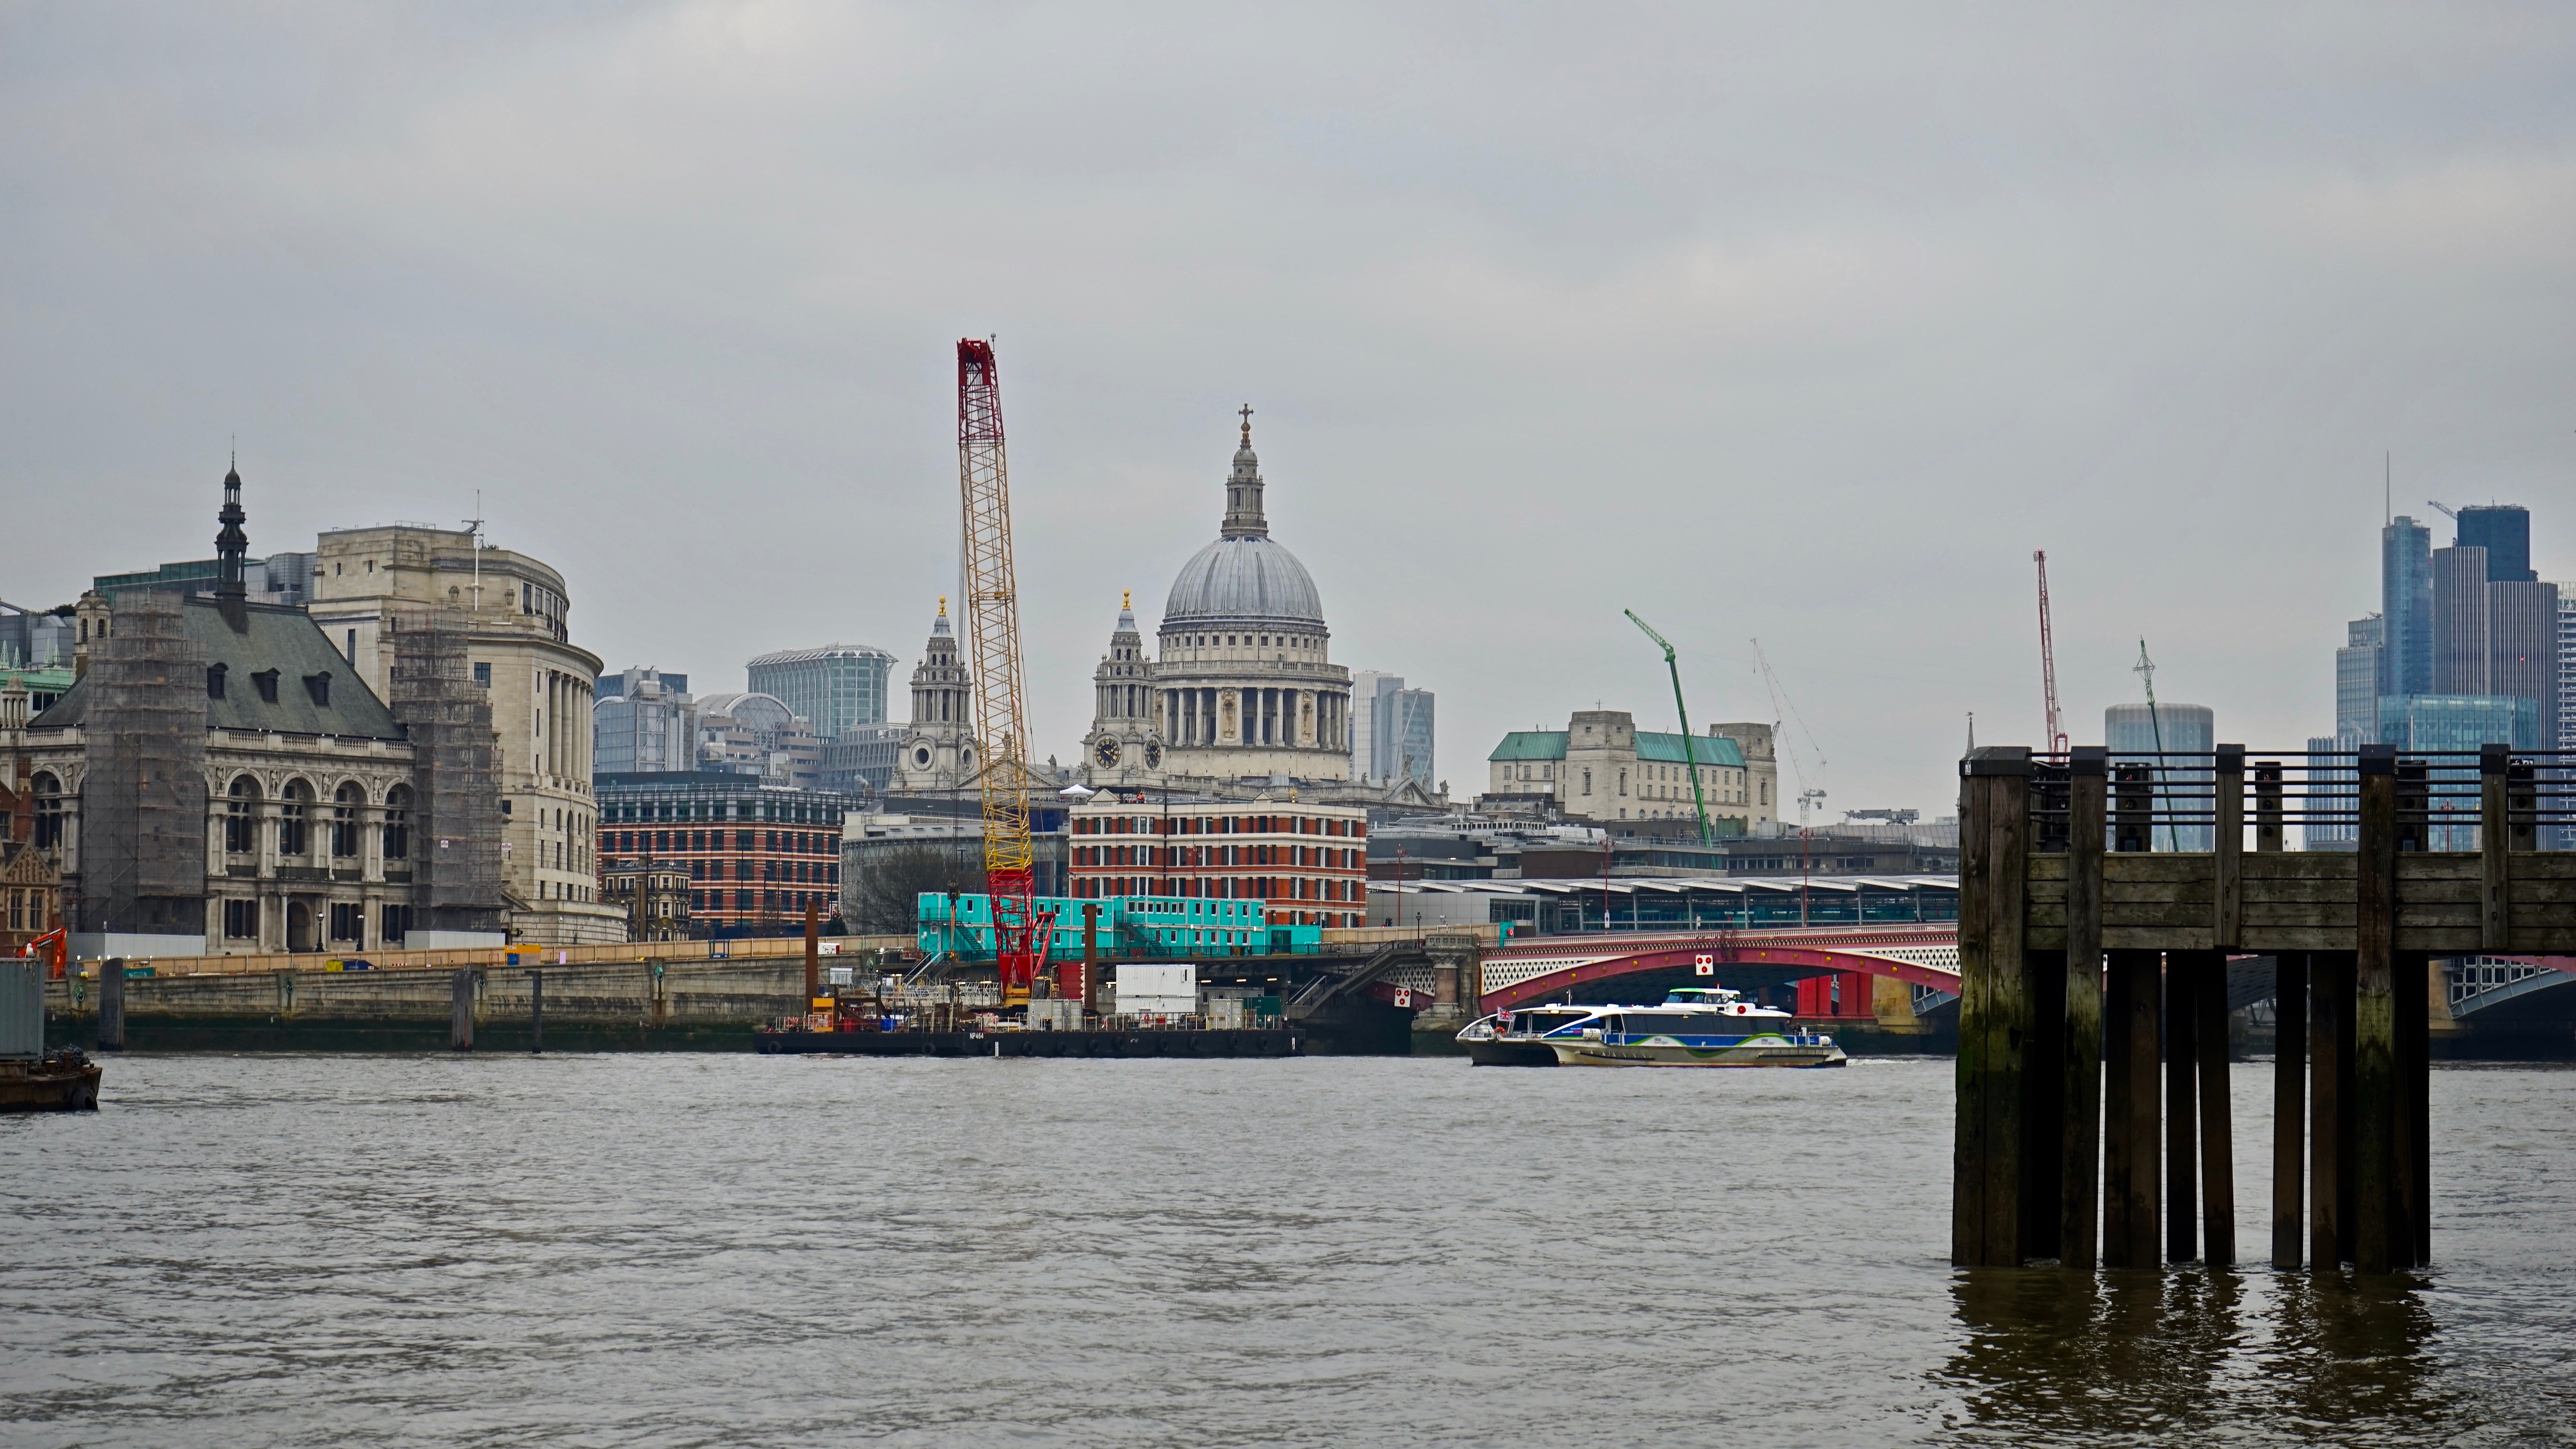
landmark, city, river, urban area, human settlement, sky, metropolitan area, waterway, skyline, metropolis, bridge, cityscape, tower, architecture, building, skyscraper, dome, tourism, spire, vacation, channel, tourist attraction, vehicle, downtown